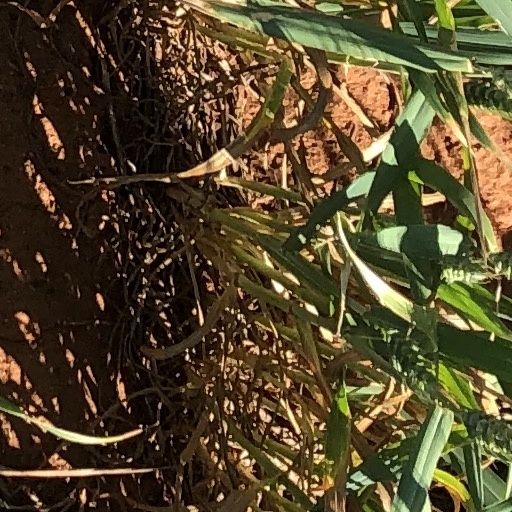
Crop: wheat